Nuri Şahin

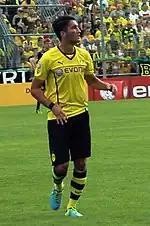
Şahin with Borussia Dortmund in 2013

On 14 January 2013, Liverpool announced that they had in agreement with all parties terminated the loan agreement with Real Madrid and Şahin, and that this would now allow Şahin to join Borussia Dortmund on loan until the end of the 2013–14 season. Şahin spoke about the deal saying, "I realised that as a footballer and a human being, I belong here 100 per cent." Şahin also said "I noticed quickly that I only want to play for Dortmund." His return move delighted manager Jürgen Klopp. Prior his debut in the friendly match against Mainz, in which Dortmund won on penalties, Şahin said he was quite nervous for his return. Eight days later, he made his first league appearance, since leaving Dortmund, coming on as a substitute in a later minute, as Dortmund defeated Werder Bremen 5–0. On 16 March 2013, Şahin scored two goals in a 5–1 Dortmund victory over SC Freiburg.